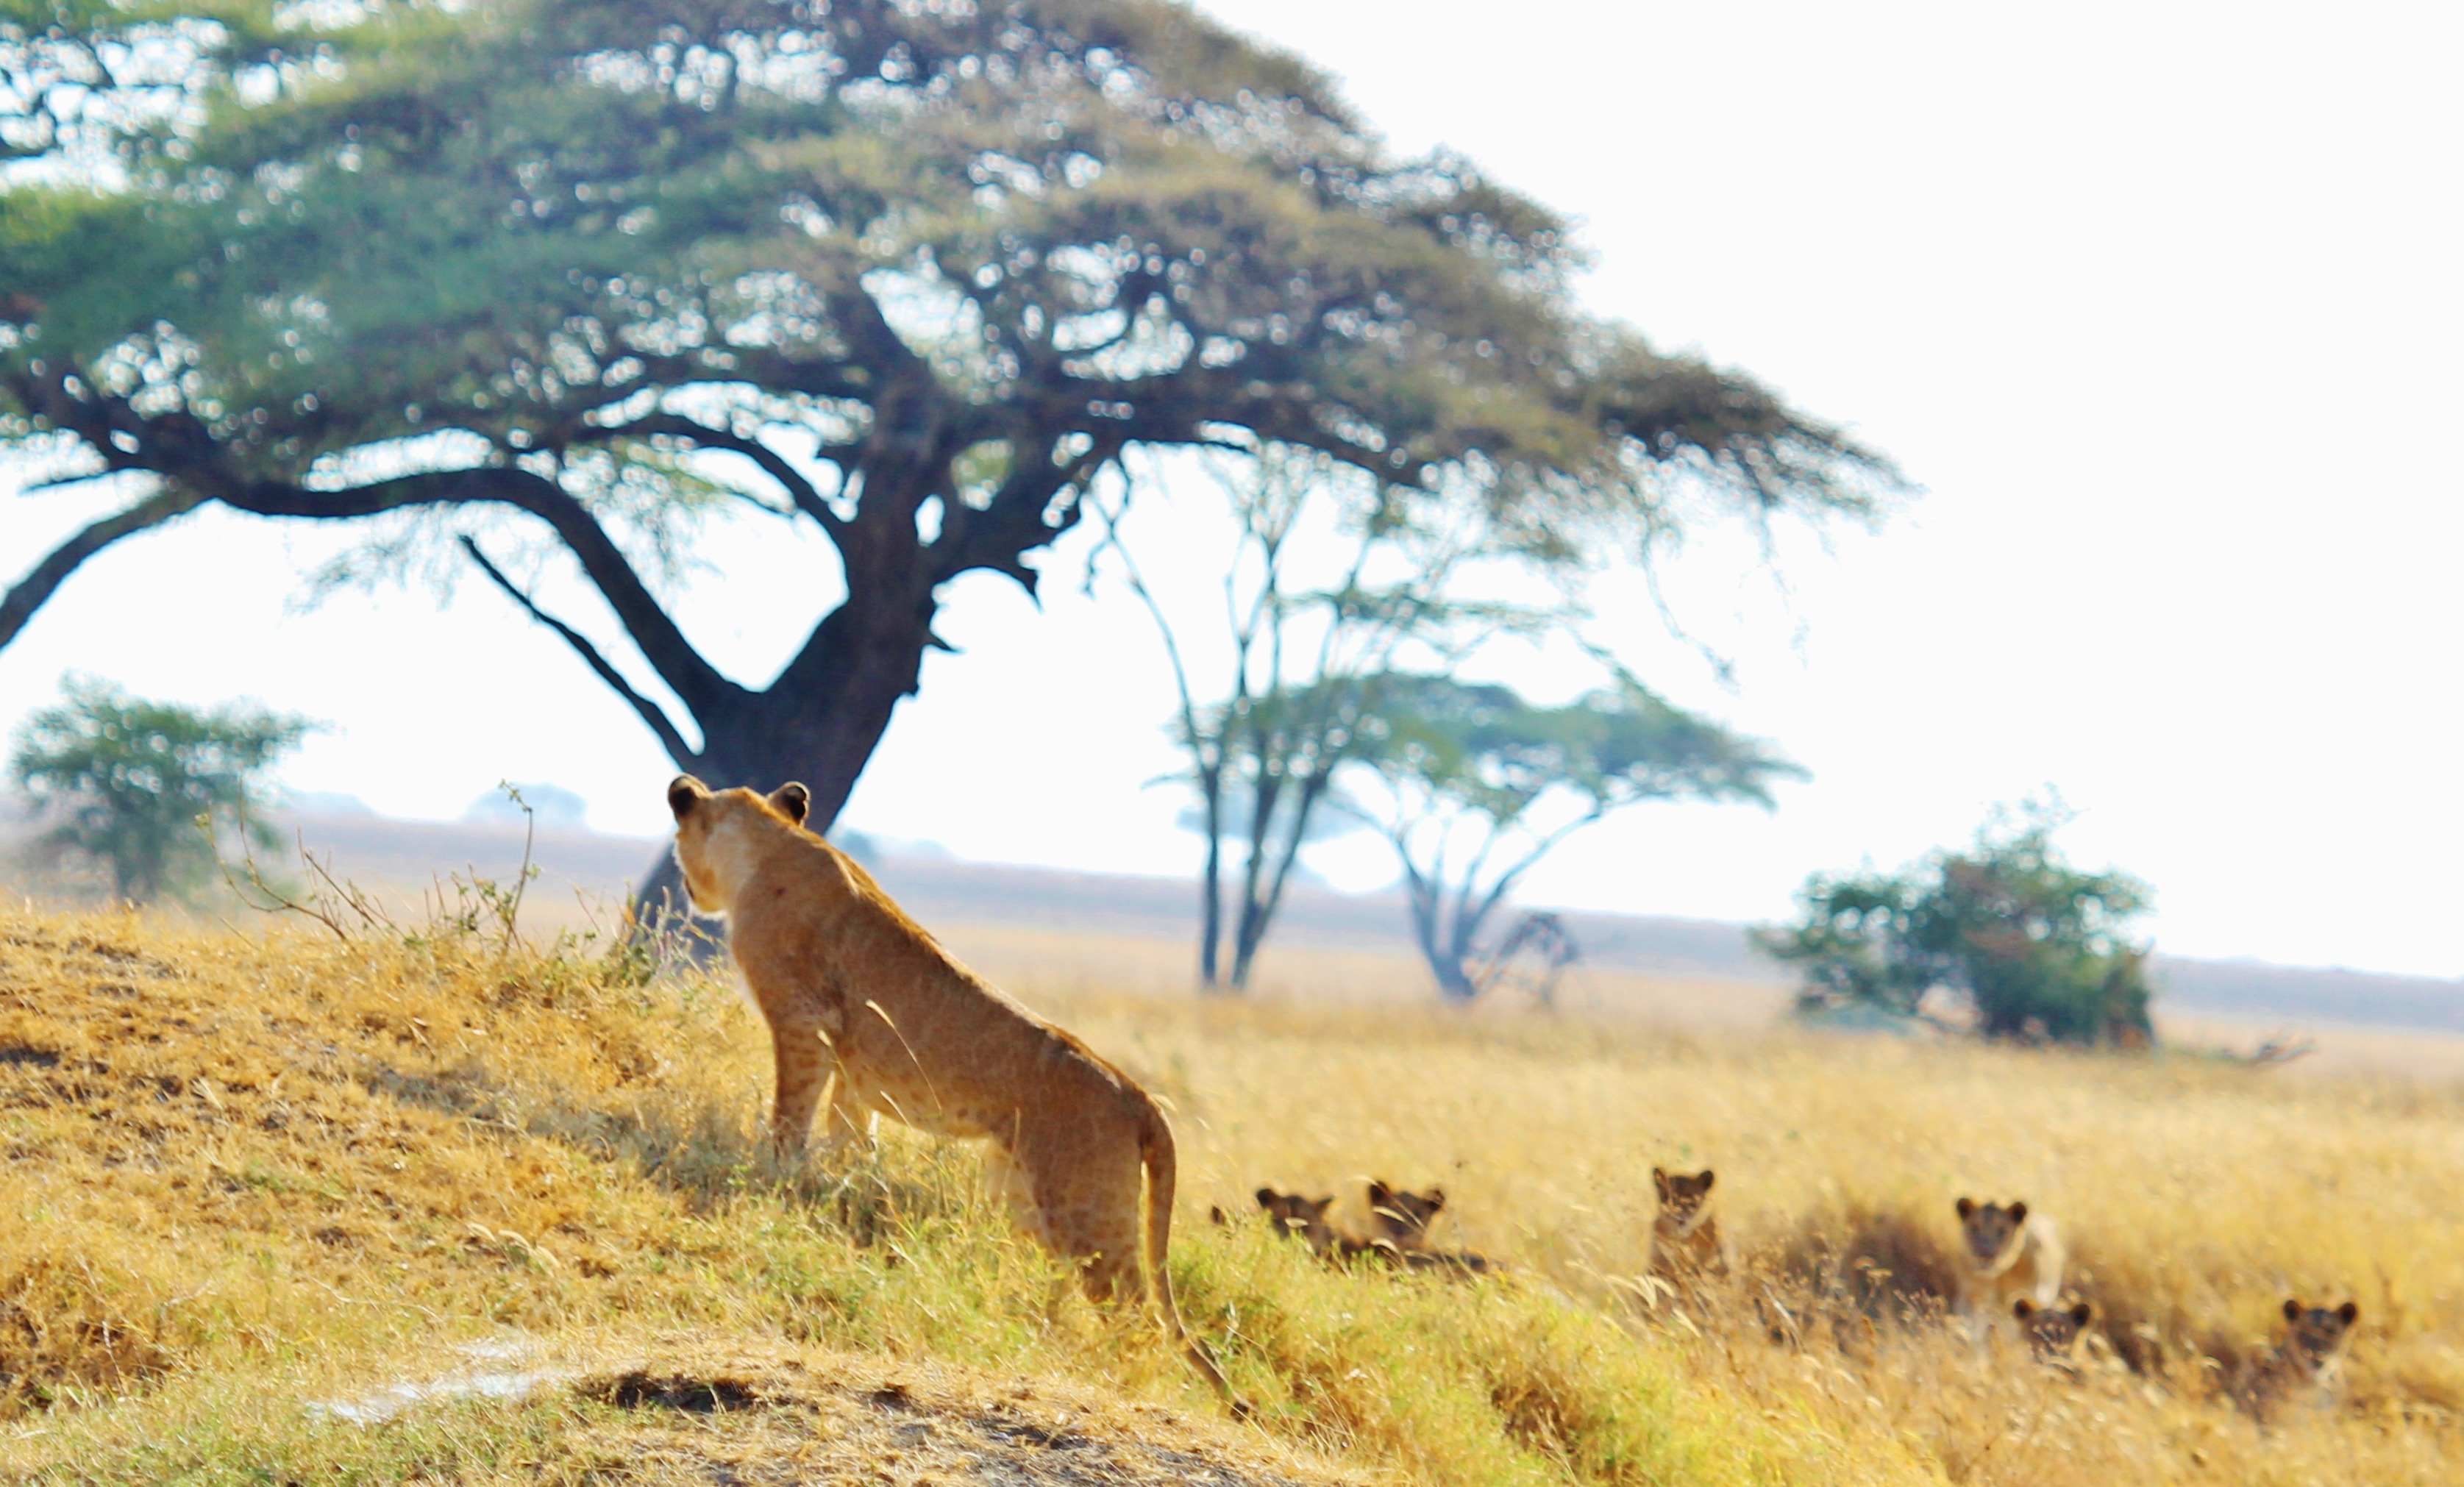
prairie, adventure, animal, cute, wildlife, herd, cat, grazing, africa, feline, mammal, predator, fauna, savanna, lion, lioness, plain, antelope, giraffe, grassland, vertebrate, tanzania, impala, carnivore, wildcat, safari, ecosystem, pride, giraffidae, man eater, female lions